Sport in Finland

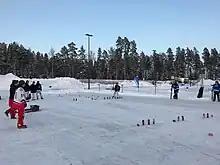
Kyykkä playing in the winter time

Tennis came to Finland in 1881. The first club was Wiborgs lawntennisklubb, founded in 1898. The Finnish Tennis Federation was founded in 1911, and it immediately joined the international tennis federation. The first Finnish championship was won in 1912 by Boris Schildt. in 2023 Finnish team advanced to the Davis Cup final tournament for the first time and knocking out 32-time champions USA to reach the quarter-finals for the first time. Henri Kontinen has involved in winning Wimbledon Championships – Mixed doubles and Australian Open – Men's doubles, Harri Heliövaara has involved in winning US Open – Mixed doubles. Jarkko Nieminen is the highest-ranked Finnish tennis player ever in the world and the only Finn to win an ATP singles tournament.